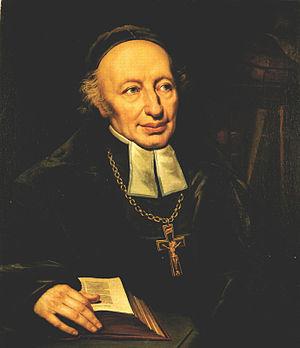
Ignace Aurélien Fessler fut un théologien, orientaliste, franc-maçon et superintendant général luthérien.